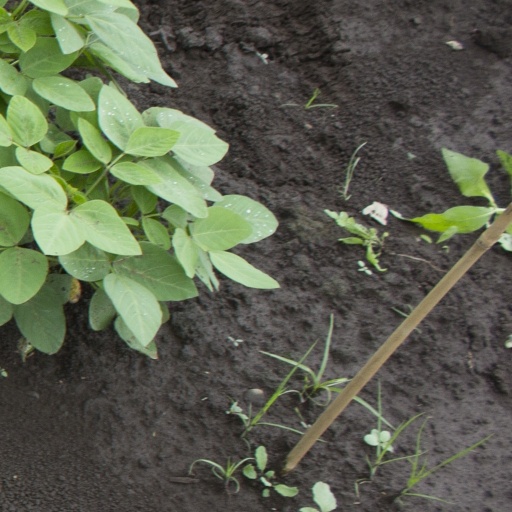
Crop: soybean